Belle Winestine

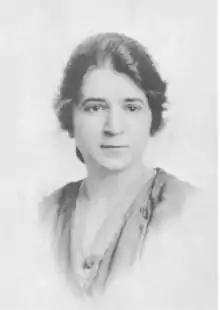
Fligelman Winestine, c. 1916

Belle Fligelman Winestine (1891-1985) was an American writer and activist. She became involved in the women's suffrage movement while still a student at the University of Wisconsin. She then became a journalist before applying her skill as a writer to the Congressional campaign of Jeannette Rankin.